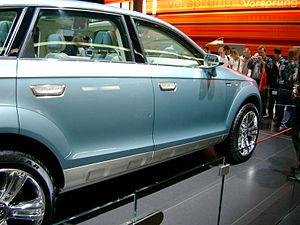
L'Audi Pikes Peak Quattro est un concept-car préfugurant l'Audi Q7. Il fut présenté en 2003.